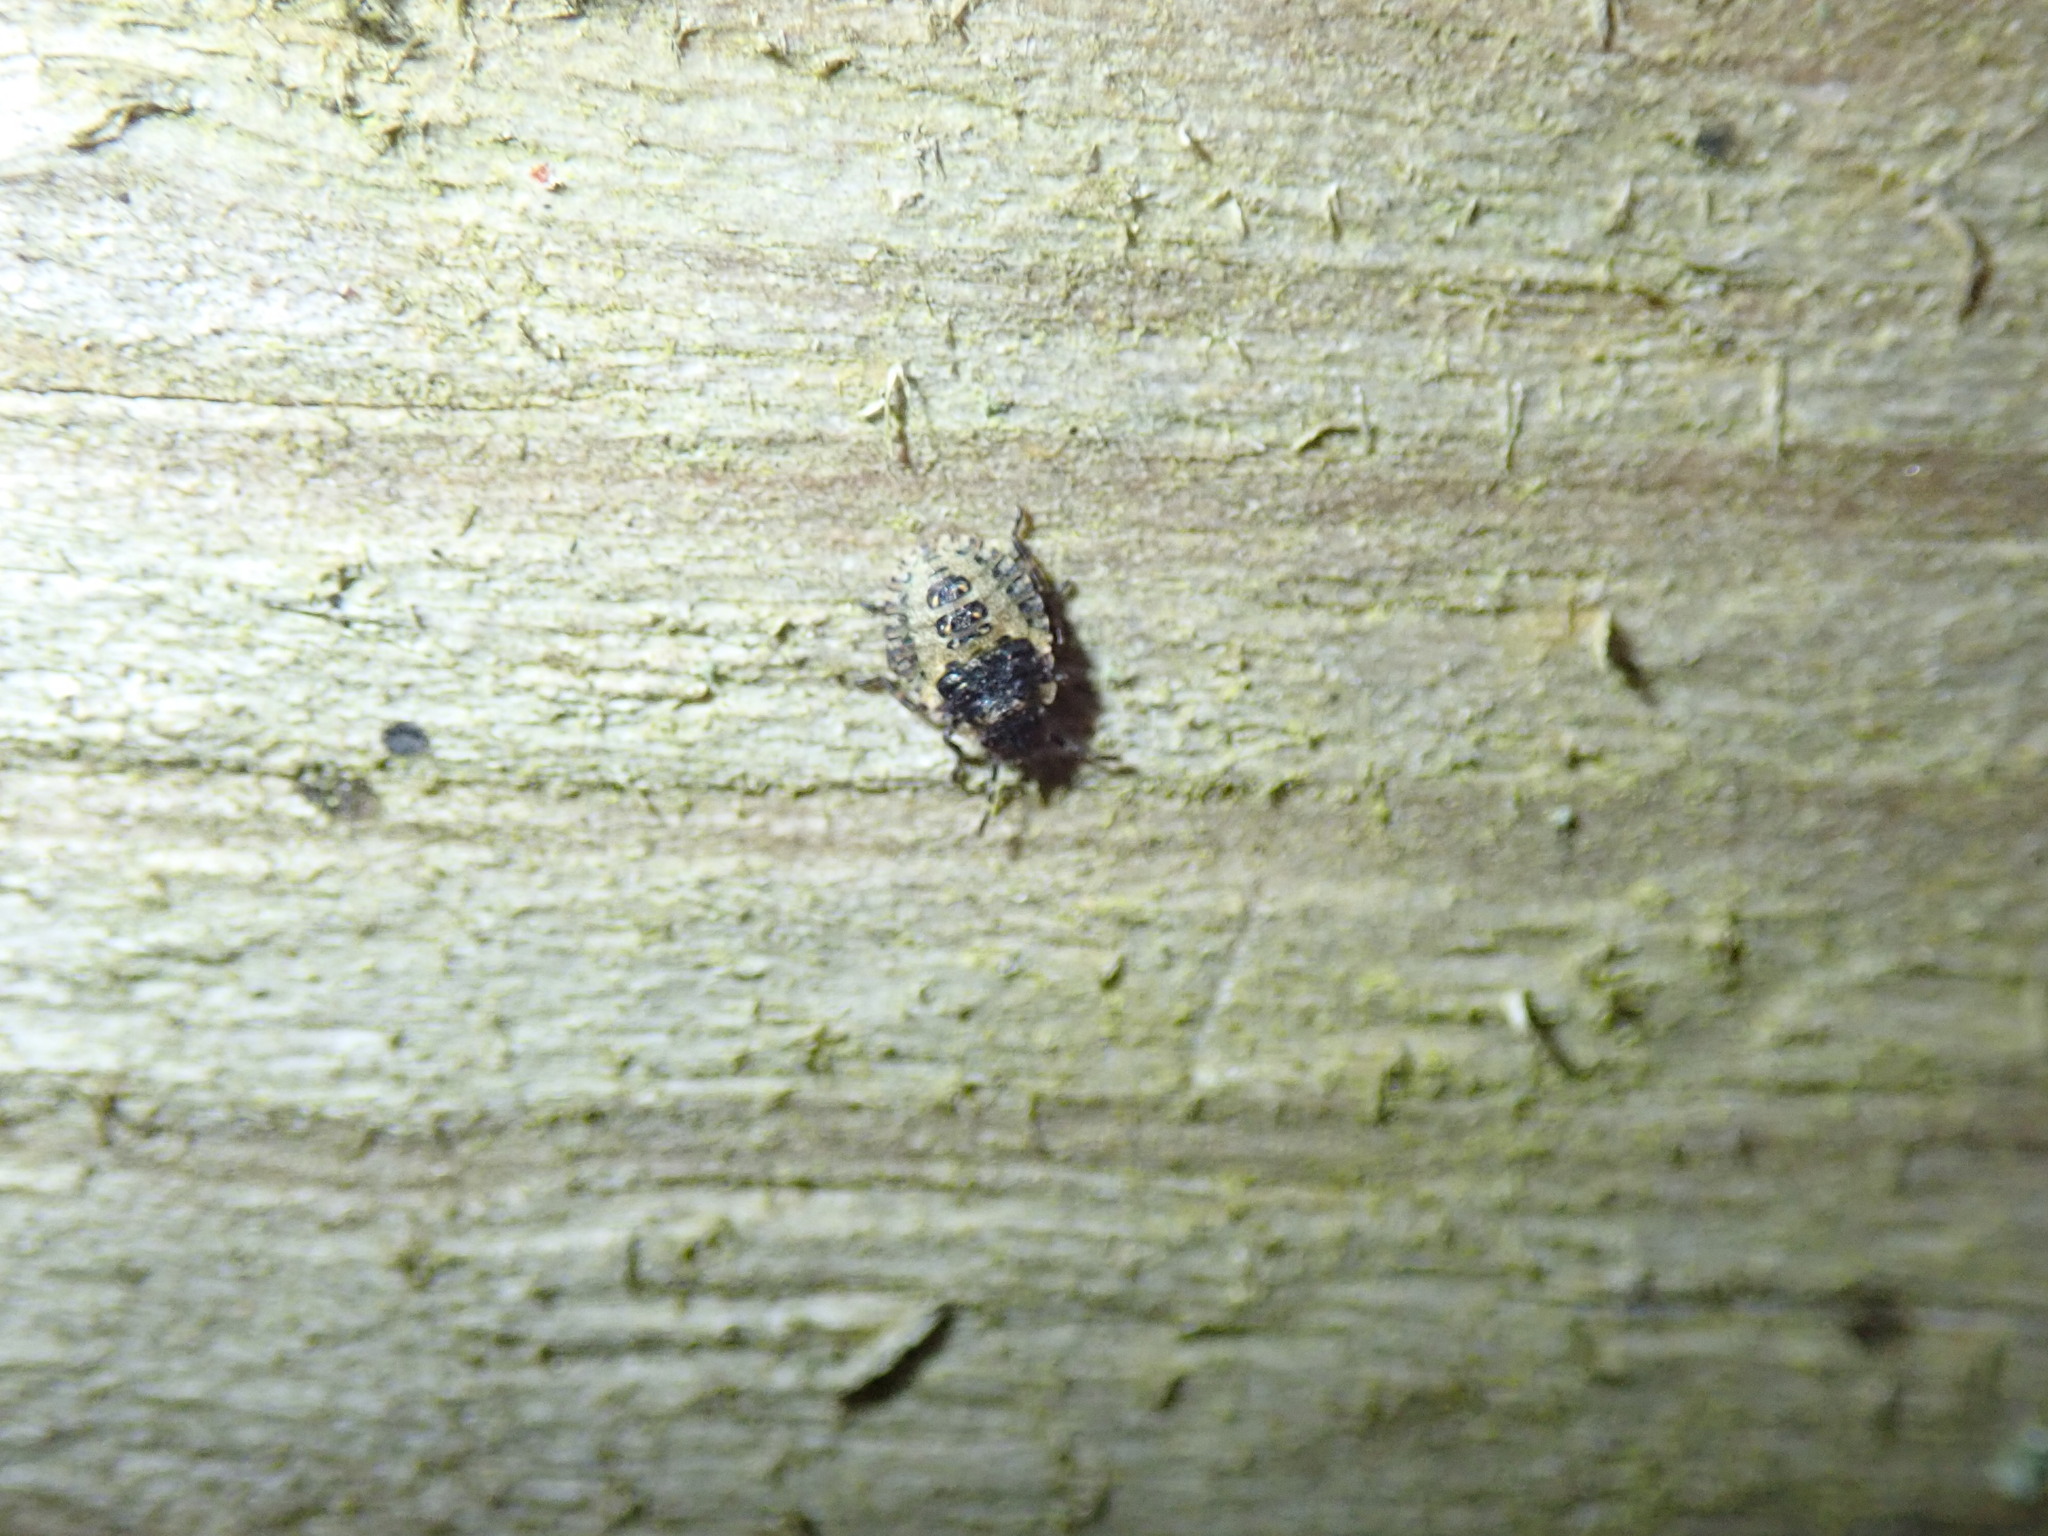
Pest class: stink_bug